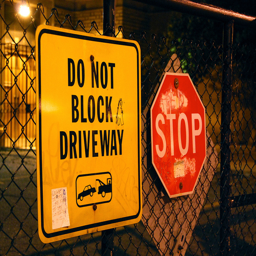
A red stop sign mounted to a fence next to a do not block sign.
A few signs that cleary state do not allow the blocking of the driveway.
A Stop Sign and Do Not Block Driveway sign bolted to a chain link fence.
a metal fence with some street signs on it
A tow sign and a stop sign are attached to a chain link fence.